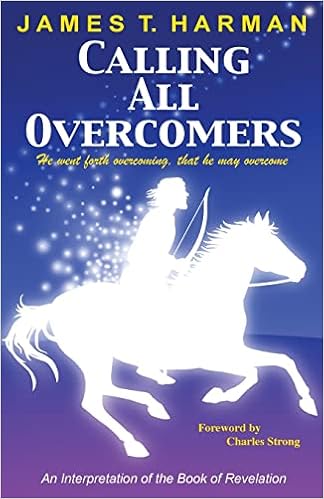
Calling All Overcomers
Category: Books
Review James Harman has a very unique gift from the Lord of making what could be considered difficult to understand, very simple.  His book has enriched my study time...and I recommend this book for reading enjoyment, study groups or a reference tool.  Pastor Marcus L. Jackson - Baton Rouge, LA   James Harman does an amazing job exploring the mysteries of this important book of Revelation, while revealing God's heartbeat for His children to know, love and walk with His Son, and to be overcomers through the presence and power of the living Christ in their daily lives.  Pastor Tom Myers - Longwood, FLJim Harman has dedicated his life to prepare the bride of Christ, for the fulfillment of all scriptures at hand!  Thank you for your labor to prepare the church for things ahead!  Theresa Ruth - Orlando, FL   For the serious student of the book of Revelation, Brother Jim Harman's latest work, Calling All Overcomers , will prove to be a thought provoking read.  Charlie Dines - Marshfield, MO   I have always been inspired by Jim Harman's writings.  His love for the Lord and the Word mixed with his insight and wisdom resonates throughout this remarkable book.  Pastor Jeff Philips - Orlando, FLI wholeheartedly congratulate Jim for providing God's people with a wonderful roadmap, of the book of Revelation, to help them on their spiritual journey.  Tyler Cole - Asheboro, NC   Jim Harman has done a marvelous job of giving us searched out insight into one of the most complicated books of our Bible...Jim's life and writings, through the years, have helped us much.  Joan Olsen - Edmond, OK     This book gives great encouragement to be prepared for Christ's return.  I encourage all believers to read this edifying book-you will be blessed! Judith Stack - Missionary in Central AmericaWhat sets this book apart from hundreds of others is Jim's understanding of accountability...Jim is able to explain things in an easy-to-understand, down to earth manner... Pastor Joey Faust - Theodosia, MO    This book is wonderful out of the box insight into the book of Revelation. It's a great read and forces you out of your religious understanding of what will soon take place.  Richard Fowler - Winter Park, FL   This book challenges many traditional teachings, and it should challenge the reader to discern for themselves what the Bible really teaches.  Lynn Navarre - Jensen Beach, FL From the Author In 1996 the Lord opened the door for me to present the wonderful message of the return of our Bridegroom for His awaiting bride at Ray Brubaker's famous international prophecy conference.  Sharing the same stage with some of the leading prophecy teachers and scholars of our time was both daunting and humbling at the same time. My book table was adjacent to the well-known Tim LaHaye, who had just begun his popular Left Behind series that has since sold over 65 million copies.  His message has captivated the church with the fascinating tale that a profession of faith in Christ is all that is needed to prepare one for the Rapture when the Lord comes for His own.  While coming to know Christ as Savior is absolutely important, there are many admonitions given to believers to "watch" and "be ready" for our Lord's coming.  The Apostle John reminds us in 1Jo 3:2-3: "... when He shall appear, we shall be like Him; for we shall see Him as He is. And every man that hath this hope in Him, purify himself, even as He is pure." During the Philadelphian church age, great light was given to men of God who properly expounded the necessity for believers to sanctify their lives in order to be properly prepared when Jesus returns. Their teachings fostered the call to holiness for believers to be ready.  Since that time, the Laodicean church age has emerged and almost all of the proponents of the coming separation (Mat 25:1-13) have gone to be with the Lord.  This time of lukewarm Christianity was predicted by the Apostle Paul: "For the time will come when they will not endure sound doctrine; but after their own lusts shall they heap to themselves teachers, having itching ears; And they shall turn away their ears from the truth, and shall be turned unto fables." (2 Ti 4:3-4) The lethargy in our modern church culture has blinded many from hearing the Word of God.  The true message in the book of Revelation has been severely tainted by the desire of the church to be entertained rather than being taught and educated through diligent study and meditation of its contents.   God has recently been attempting to alert America in both song and the written word.  The recent song by Casting Crowns entitled, While You Were Sleeping , contains chilling lyrics, which may represent a prophetic warning to all of us concerning the near-term future. Jonathan Cahn's Harbinger and his latest work, Mystery of the Shemitah , could also represent prophetic warnings to a nation that was once greatly used to uphold the Word of God. Readers who are familiar with his descriptions of America's demise will find strikingly parallel warnings in the Apostle John's predictions outlined in this book.   The book of Revelation holds vital ingredients that are necessary for the spiritual diet of believers living in these last days. Believers interested in their spiritual welfare need to ask the Holy Spirit to help them as they study the essential message in this final book of God's Word.  The book of Revelation does hold the secret of America's future, the future of the world and the reader's future, as well.   The message contained in this book may represent one final cry from the Lord to awaken His church while there is still time.  It is my ardent prayer that the reader will truly understand the magnificent future God has in store for all the faithful believers who have ears to hear what the Spirit is saying to the churches in these final days of the Church age.    The call from God's very own heart is for believers to be genuine overcomers.  The cry from my heart is for the Church to awaken to the incredible and awesome opportunity the very God of this universe is offering to all those believers who can hear the Spirit crying out in this final book of God's word.   My prayer is that this book will help shed some of the many traditions that have obscured the vital message that Jesus Christ will be returning very soon - seeking out those faithful believers who really do love Him and whose only desire is to please Him and be ready for him when He returns.   Remember, the Spirit and the bride are beckoning for the Lord to come (Rev 22:17). Incredible blessings await all those who answer the call to be the overcomer He is calling us to be.  The message in this book is so very important for all believers living in these last days before Jesus returns. About the Author Jim Harman has been a Christian for 37 years. He has diligently studied the Word of God with an emphasis on Prophecy. Jim has written several books including: The Kingdom, The Coming Spiritual Earthquake and Overcomers Guide to the Kingdom which are widely distributed around the world.     Jim's professional experience included being a CPA and CPM with an extensive background in both public accounting and financial management with several well known national firms.   Jim has been fortunate to have been acquainted with several mature believers who understand and teach the deeper truths of the Bible. It is Jim's strong desire that many will come to realize the importance of seeking the Kingdom and seeking Christ's righteousness as we approach the return of our Lord and Saviour Jesus Christ   The burden of his heart is to see many believers come to know the joy of Christ's triumph in their life as they become true overcomers, qualified and ready to rule and reign with Christ in the coming Kingdom.
Features: Perplexed by the book of Revelation? Not sure what all the signs, symbols and metaphors really mean? Jim Harman's latest work unravels Apostle John's remarkable revelation of Jesus Christ and what's in store for the inhabitants of planet Earth. This extraordinary commentary is not another cookie-cutter, rehash of the popular teachings fostered by the Left Behind phenomena so prevalent in today's church. This unique book outlines the 7 strategic sections of John's vision that are further divided into 7 segments. The reader will come away with a new and enlightened understanding of what the last book in God's Word is all about. Understand the book of Revelation and why it is so important for believers living in the last days of the Church age. Calling All Overcomers is more than the title to this book...it's the personal call of God's own heart. One of the central messages in the book of Revelation is that God is calling men to be genuine overcomers. Jesus Christ has been sent out from the throne of God to conquer men's hearts so they can also be overcomers. The purpose of this book is to encourage people to embrace him as the King of their heart and allow his life to reign in theirs. He wants you to be able to overcome by his mighty power and strength living inside of you just as He overcame for all of us. Jesus will be looking for a faithful remnant qualified to rule and reign with him when he returns.This book will help you prepare to be the overcomer Jesus will be looking for. Learn about: Who the Rider on the 1st Horse Really Is, the 7 Blessings Available to Believers, How to be a Genuine Overcomer, 7 Promises Available to All Overcomers, Sign of Christ's Coming and much, much more.